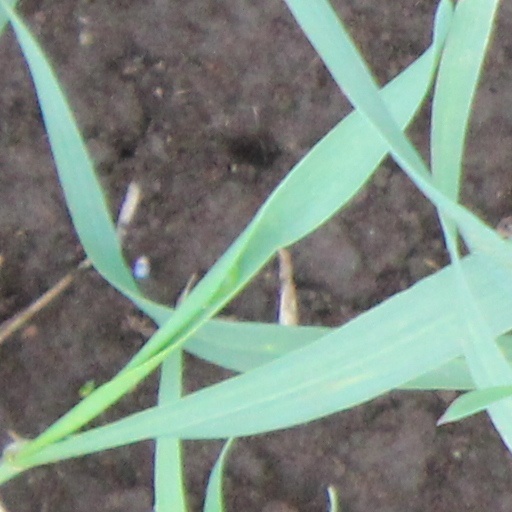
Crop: wheat